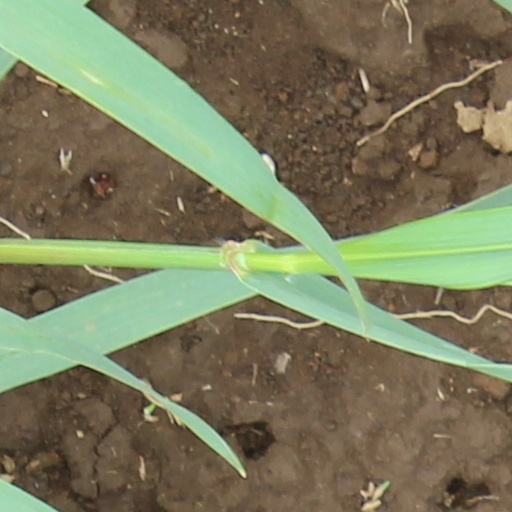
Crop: wheat